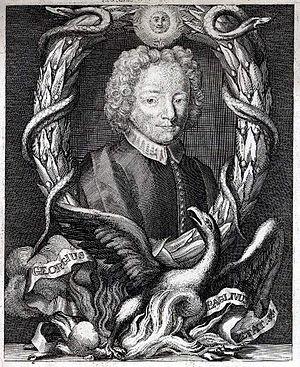
Giorgio Baglivi, ou encore George Baglivi est un médecin ragusien.